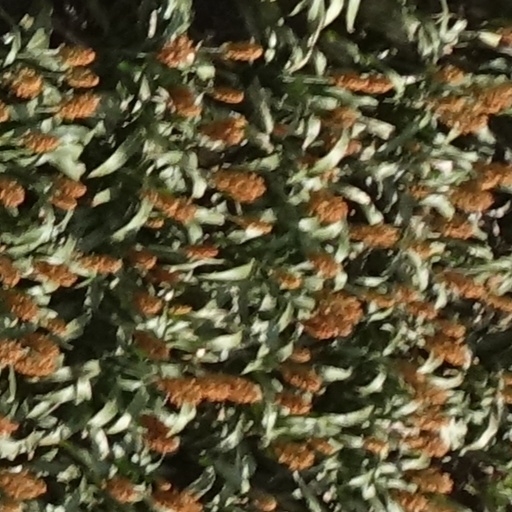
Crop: sorghum